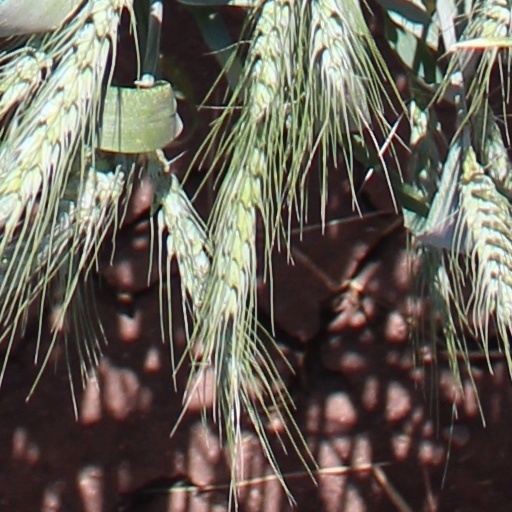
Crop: wheat